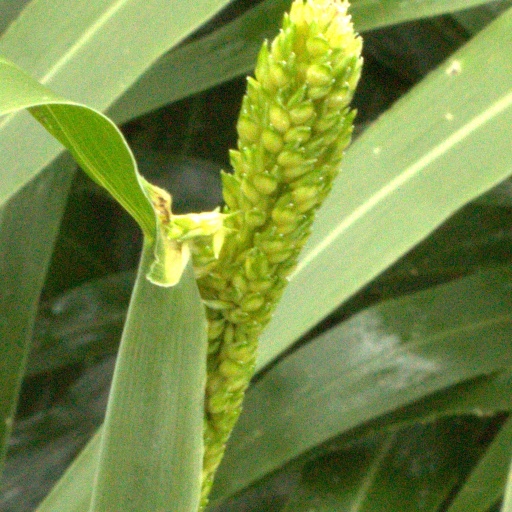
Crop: sorghum